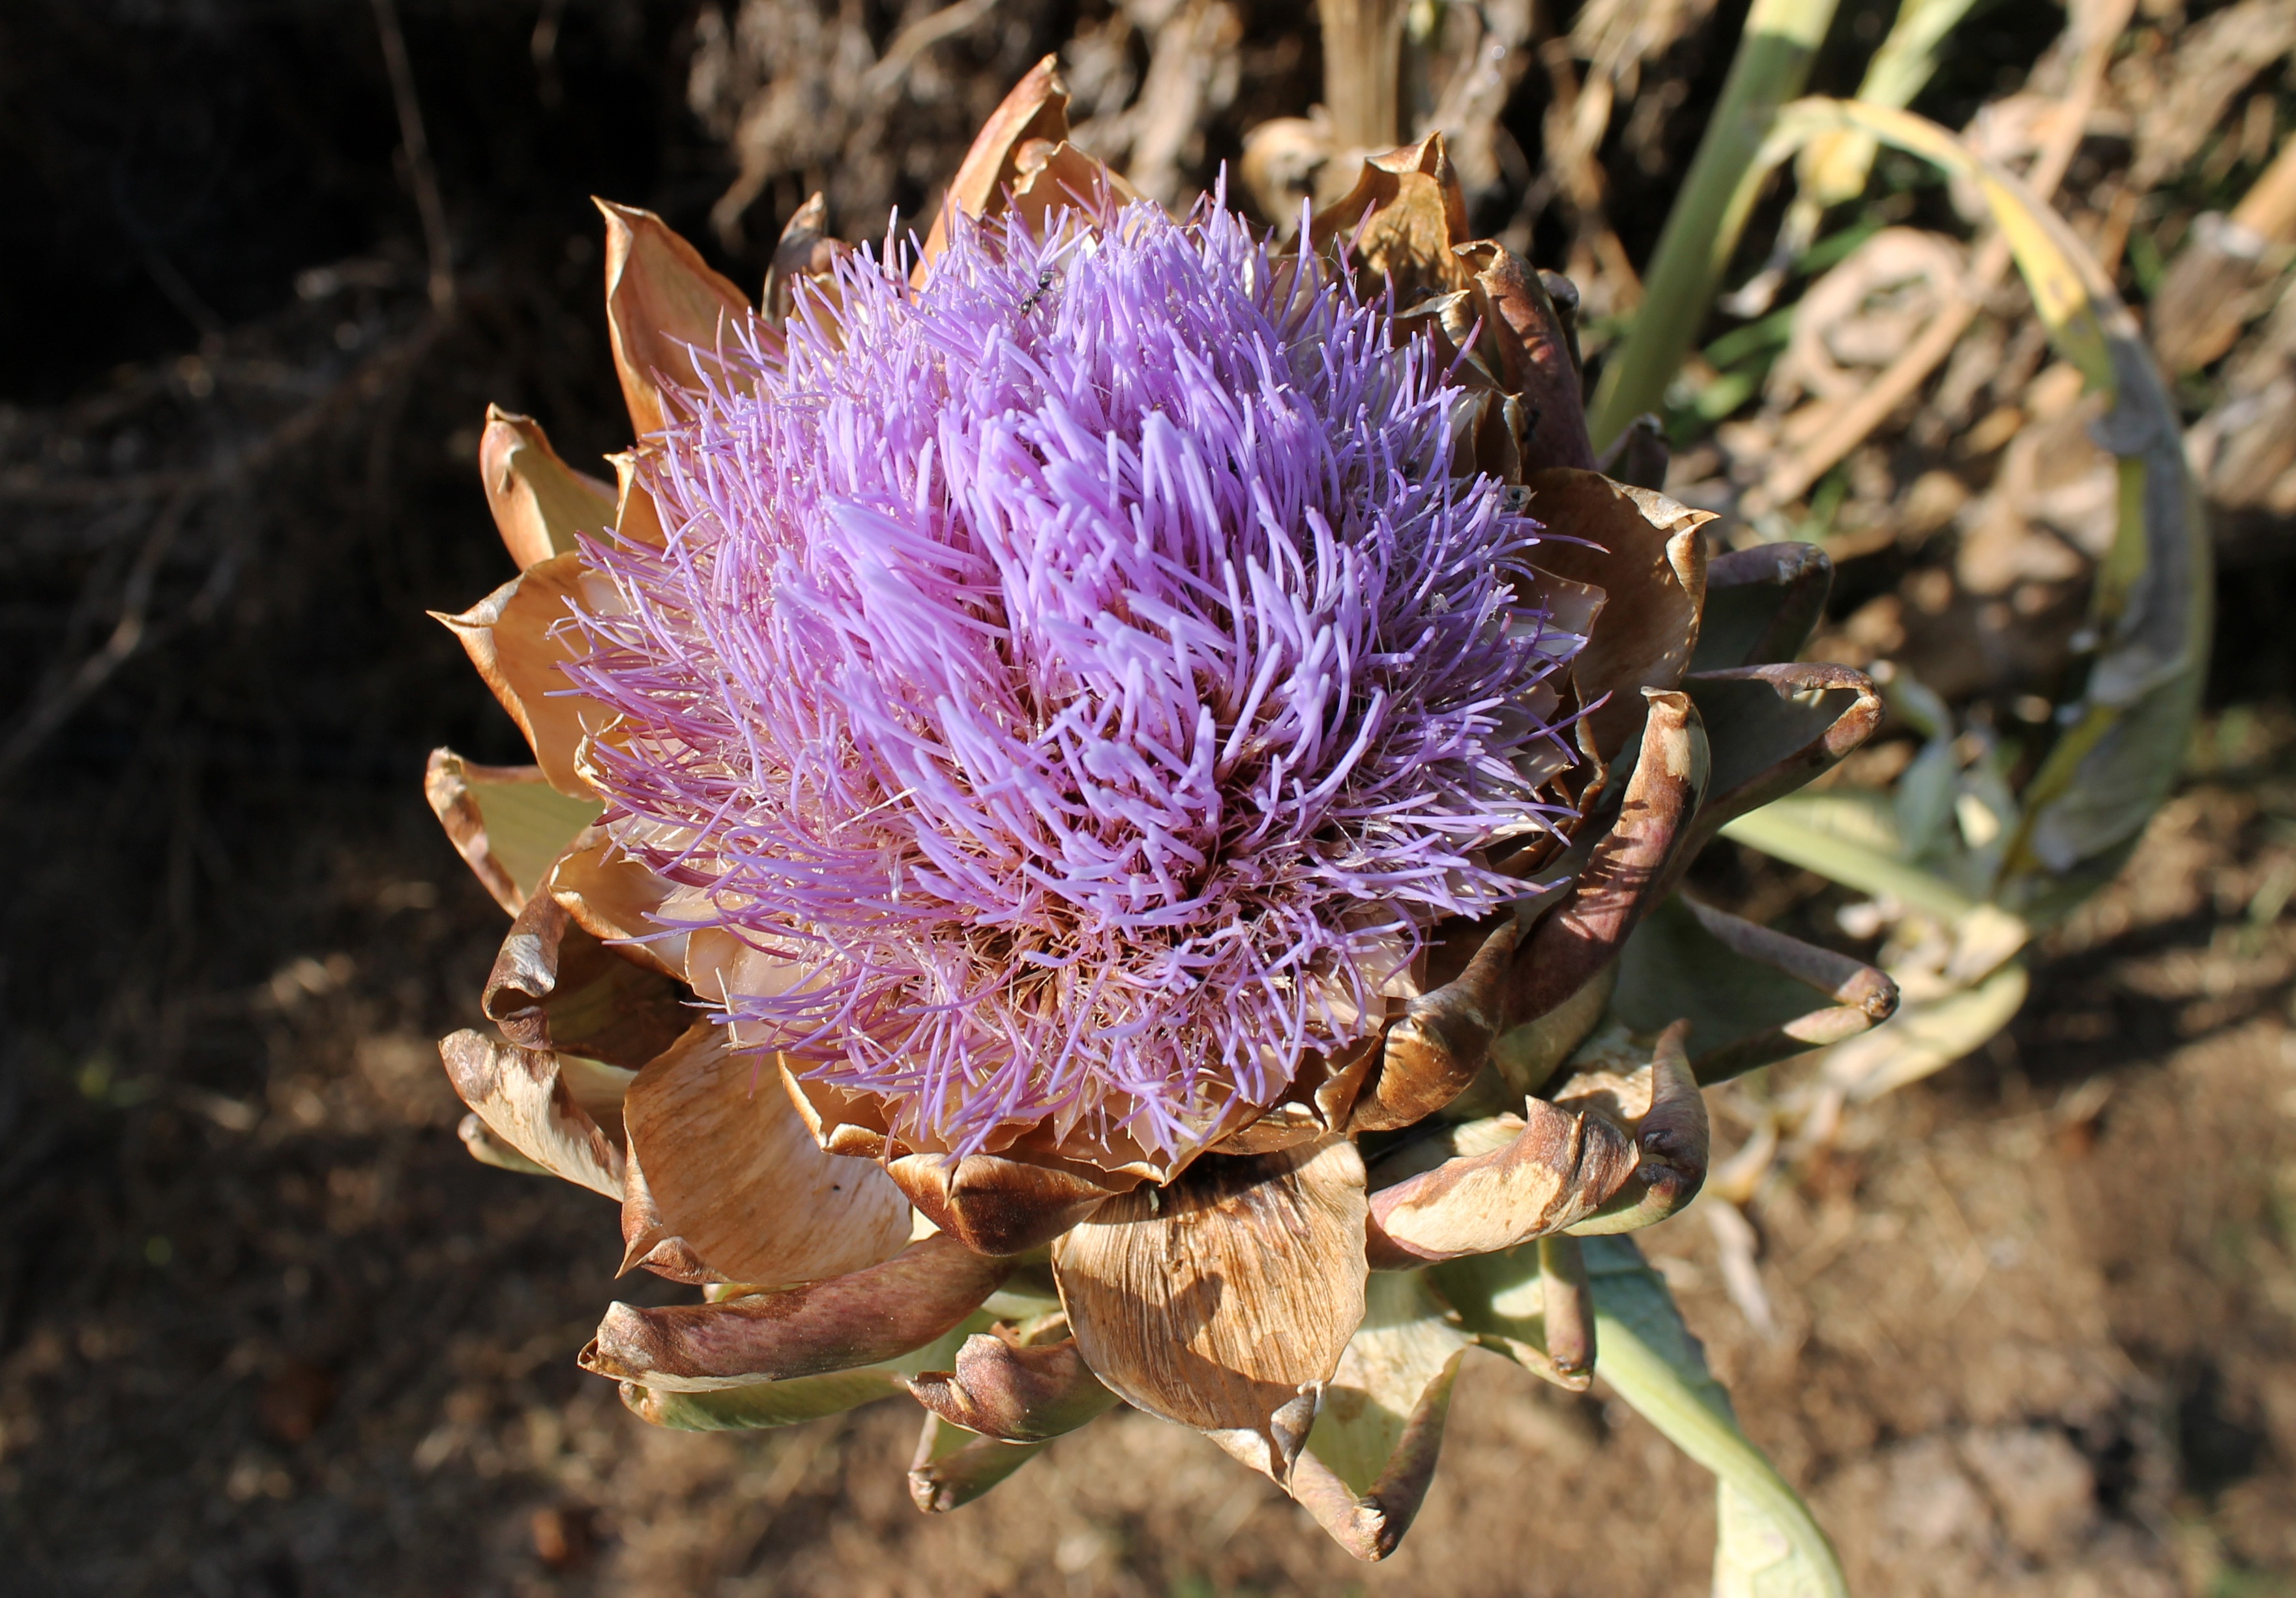
nature, plant, flower, purple, bloom, produce, vegetable, grow, botany, blooming, colorful, garden, flora, fauna, wildflower, artichoke, australia, thistle, macro photography, flowering plant, daisy family, land plant